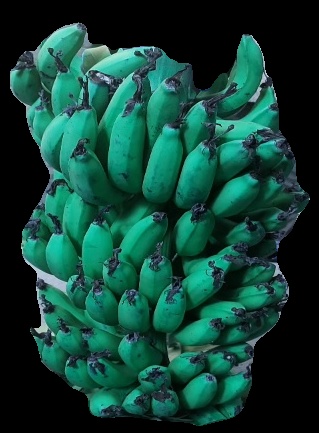
Variety: pachbale
Grade: grade3